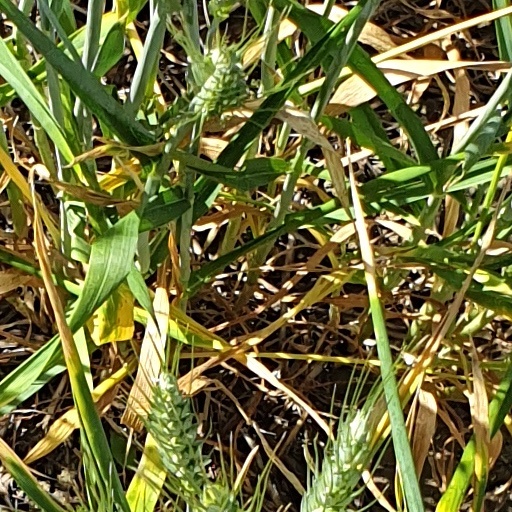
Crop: wheat